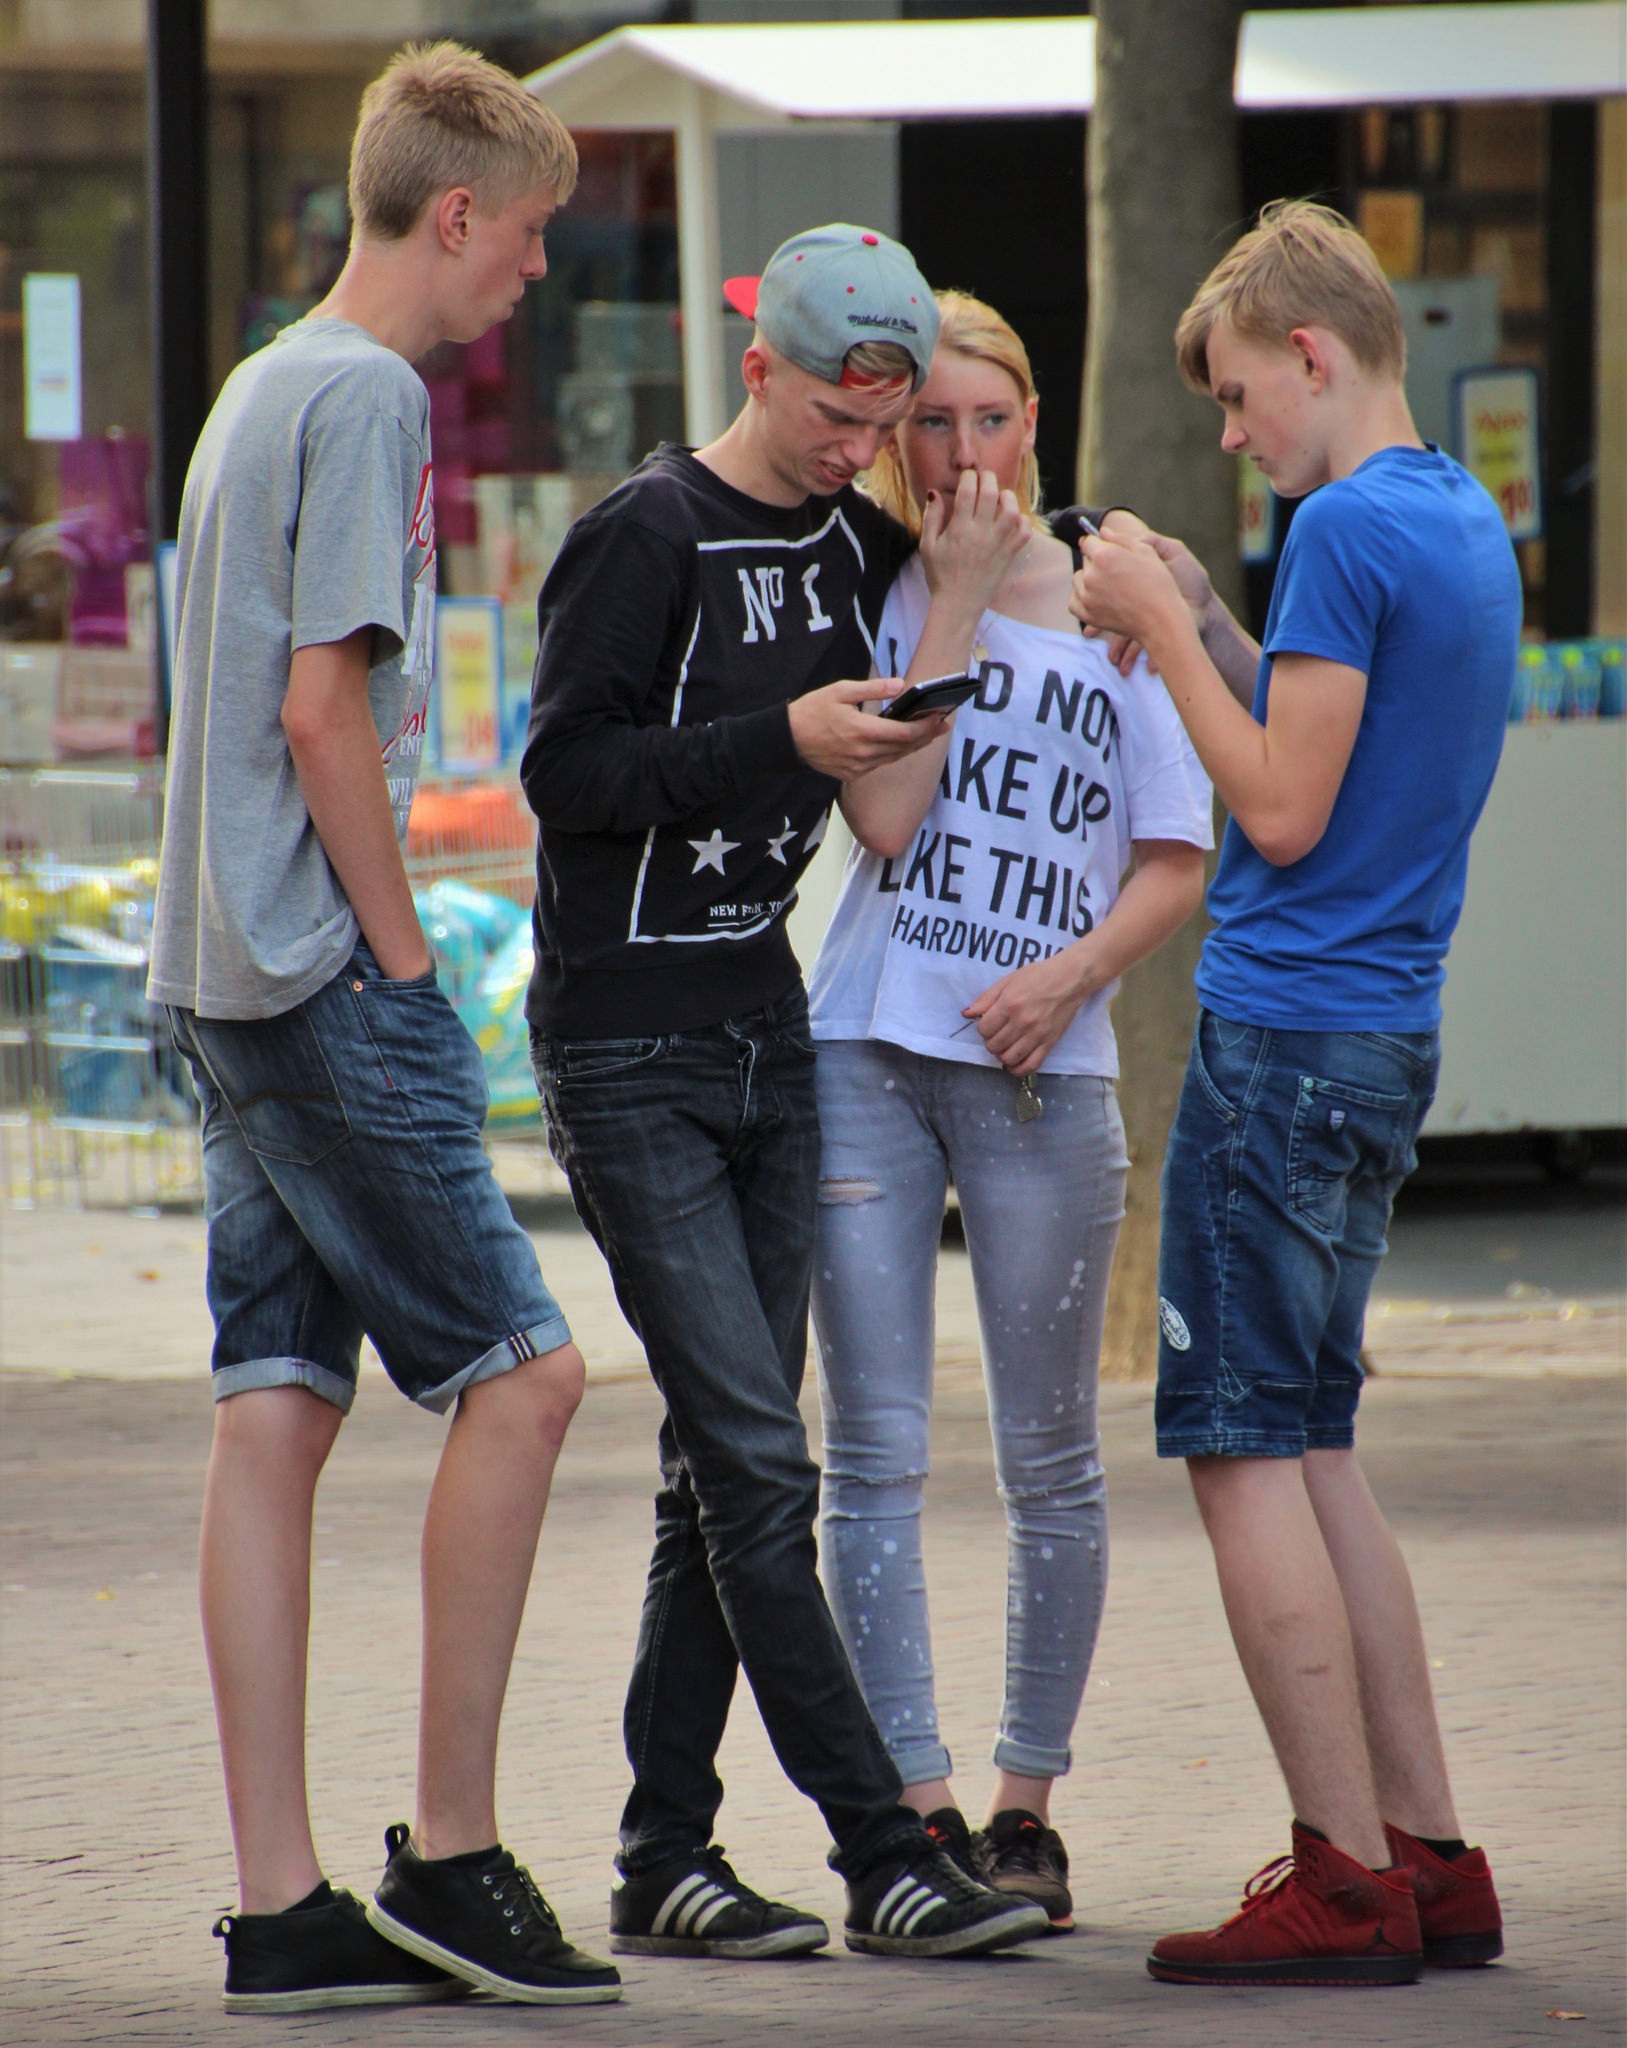
smartphone, mobile, hand, people, technology, street, game, looking, internet, young, youth, phone, telephone, student, playing, lifestyle, smiling, fun, friends, happy, footwear, cellphone, media, cellular, pokemon go, pokemon, casual, network, gaming, cell, smart